Pre-exposure prophylaxis for HIV prevention

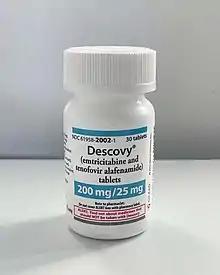
A bottle of 200 mg/25 mg emtricitabine and tenofovir alafenamide used for PrEP under the brand Descovy, developed by Gilead Sciences.

Within the United States, Truvada and Descovy are brand name products of Gilead Sciences that cost around /month (a 30-day supply) at wholesale price. In other countries around the world, generic Truvada is available for a much lower price. Expected fall of 2020, Teva Pharmaceuticals will begin producing a generic version of Truvada within the United States; however, it has been reported that the details surrounding the rights to the patent are unclear, which makes it difficult to predict if this will increase access to the medications. In the meantime, there are several assistance programs at the local, state, and national level for gaining access to PrEP at reduced costs. Gilead has an "advancing access" co-pay coupon program that can be accessed by individuals and providers alike to help cover some of the monthly costs of these medications.